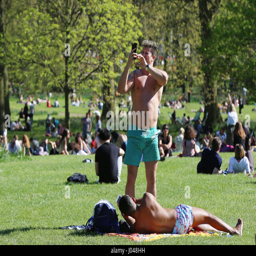
people sunbathe , on what is expected to be the hottest day of the year so far